Patsy Reddy

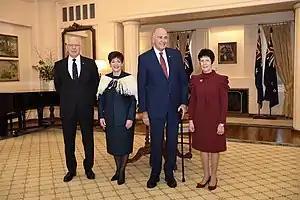
Dame Patsy Reddy and Sir David Gascoigne with Governor-General of Australia David Hurley and Linda Hurley in 2021

Reddy gave her first Royal assent as governor-general on 18 October 2016.